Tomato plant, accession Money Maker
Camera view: bottom (45 deg); turntable rotation: 0 degrees
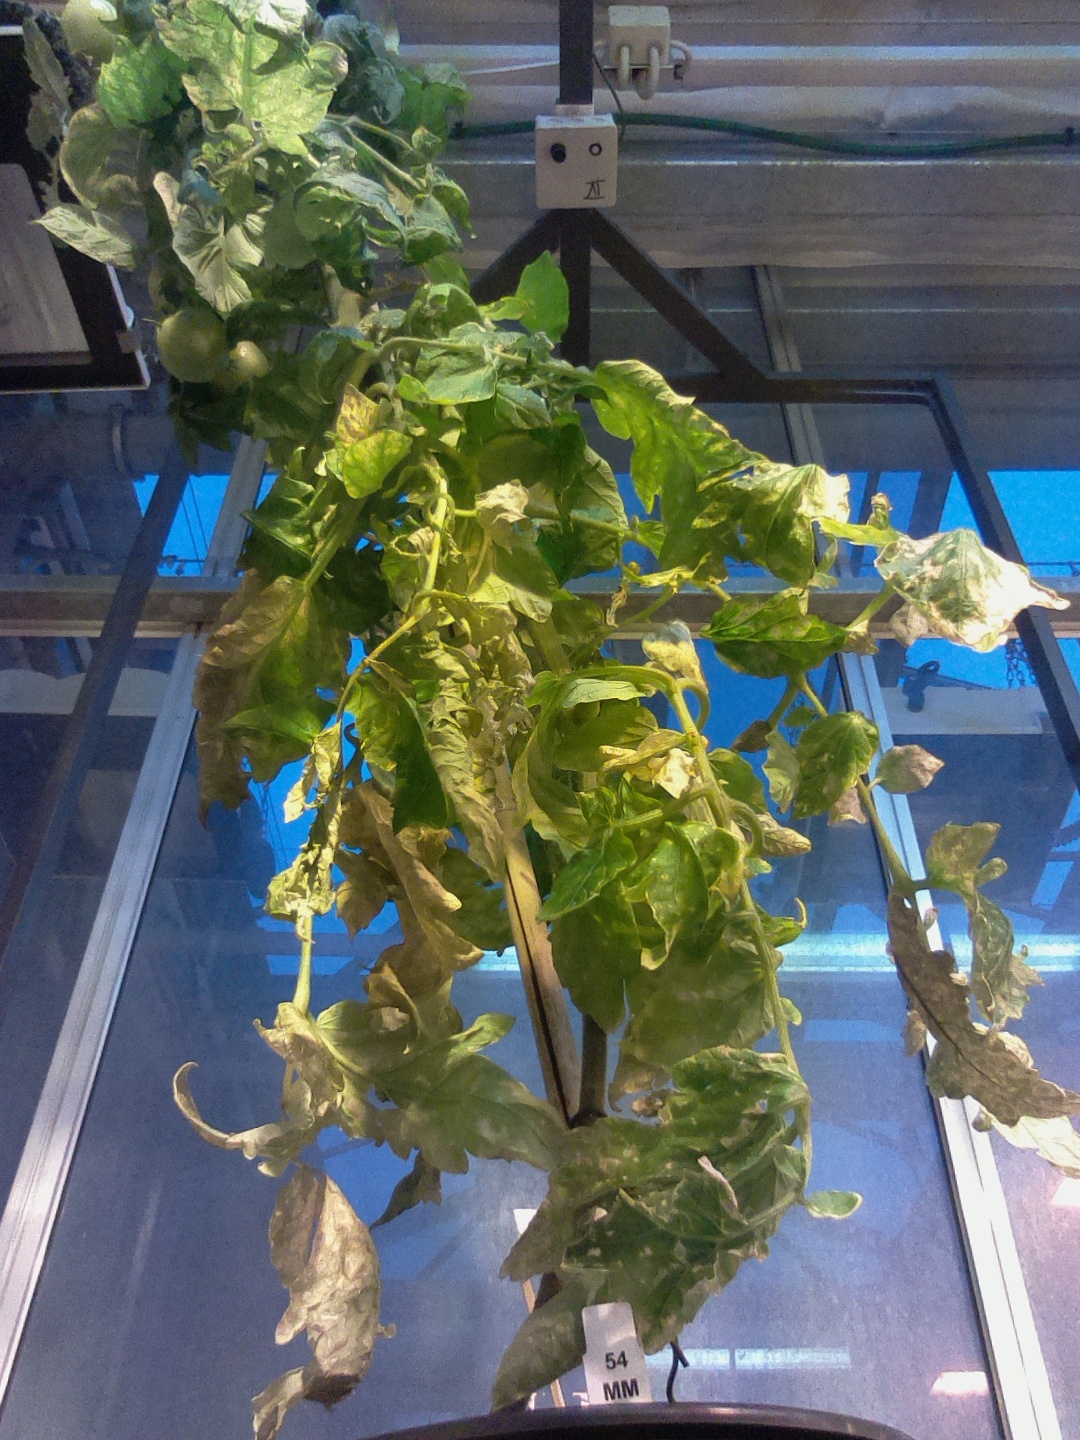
BBCH growth stage 79: 90% -100% of final fruit size